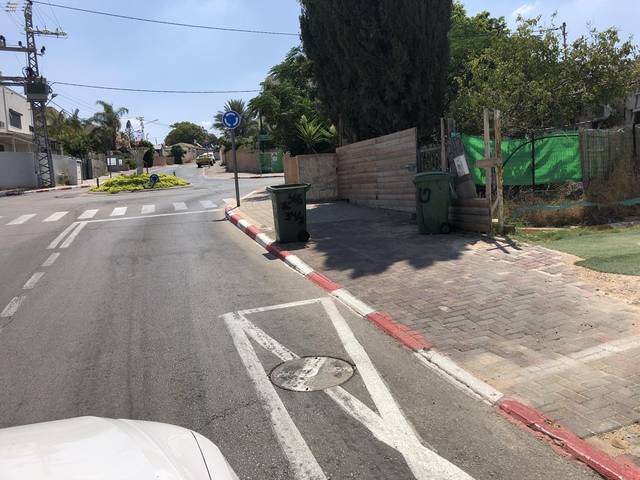
Region: Israel
Coordinates: 32.093, 34.958